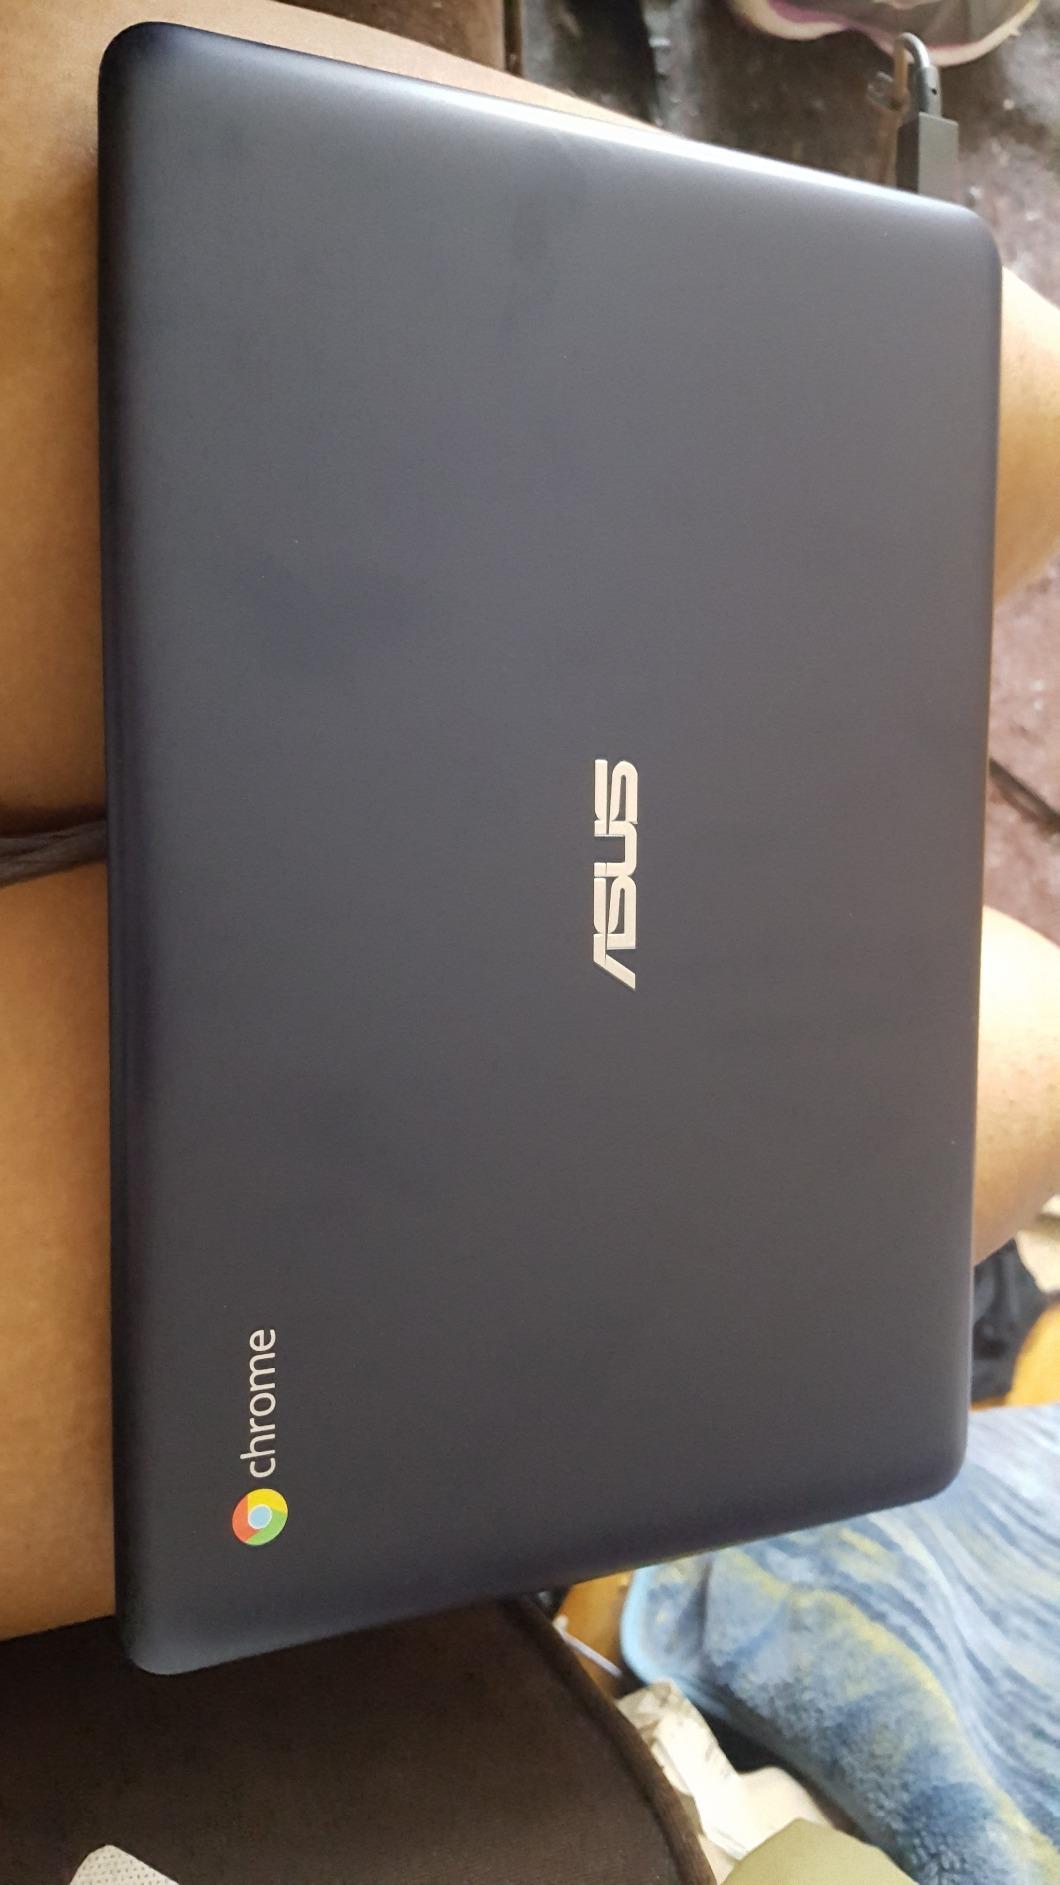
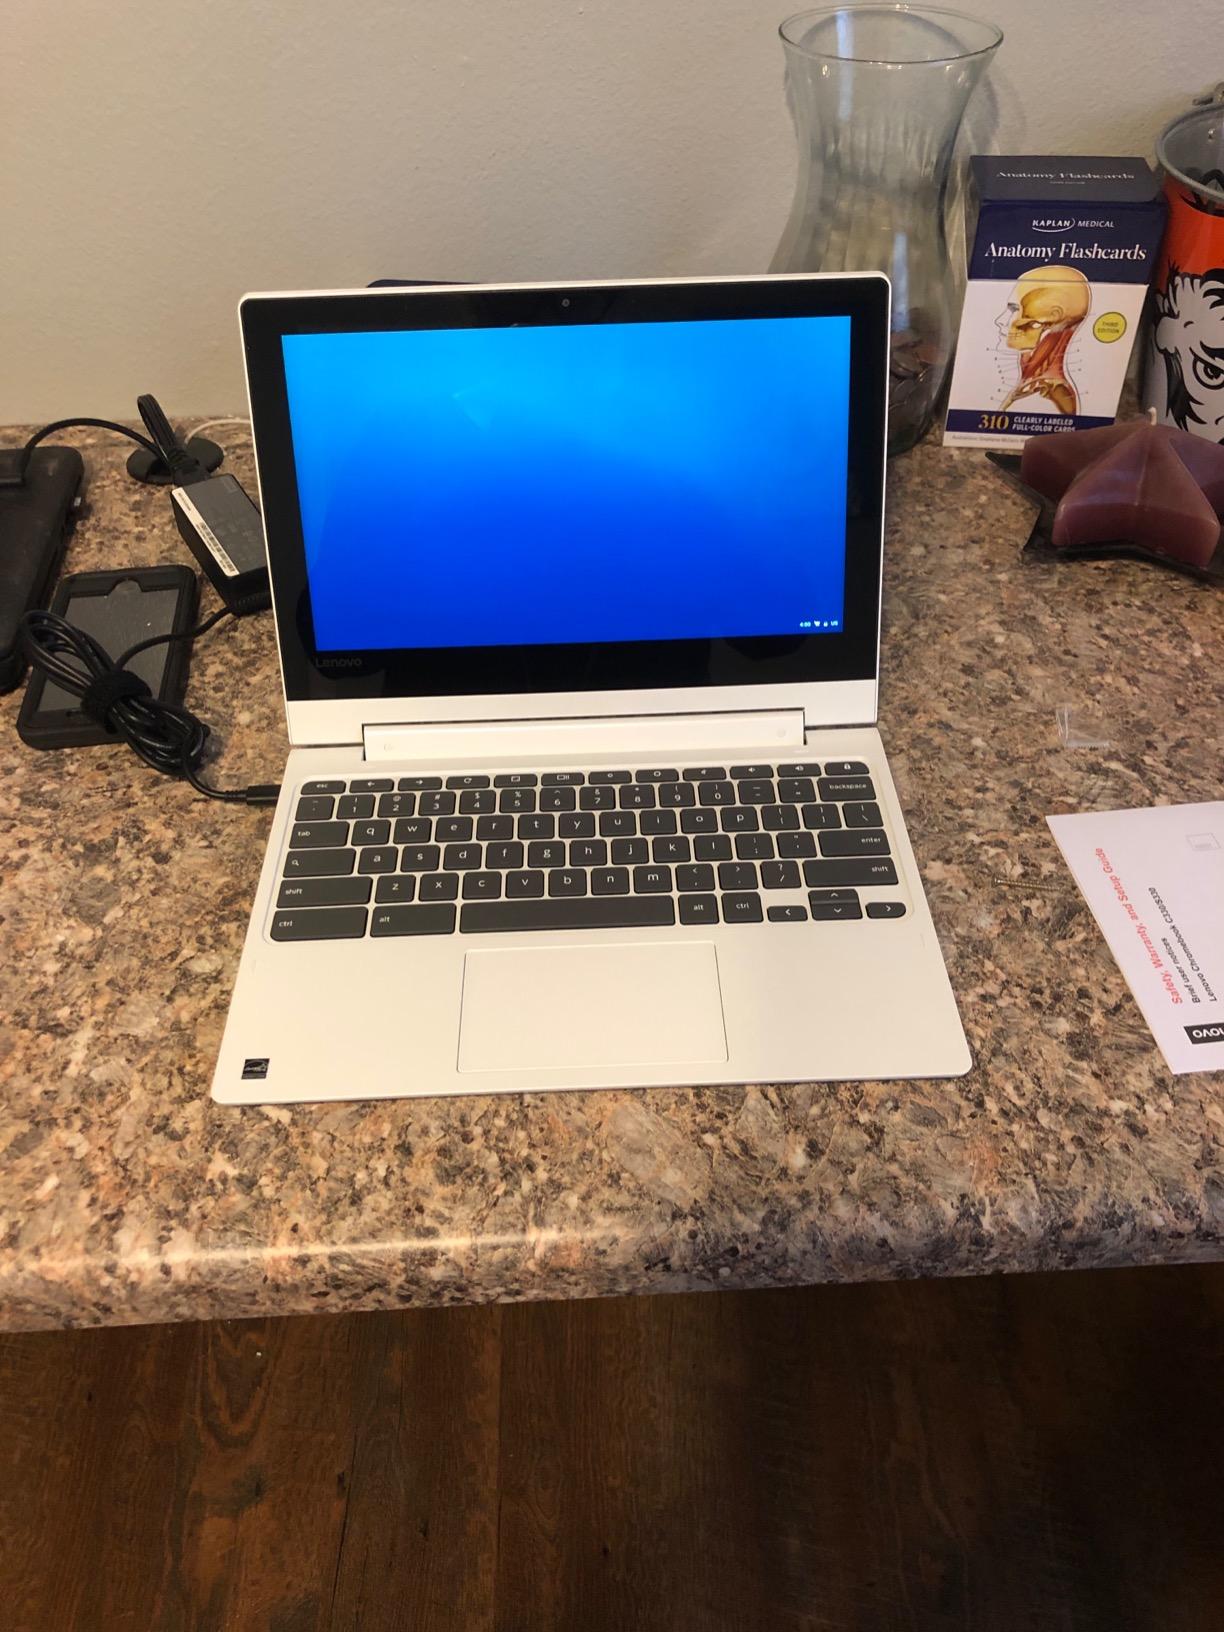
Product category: laptop
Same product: no